Taborites

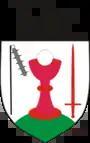
Coat of arms of Tábor until 1437

The Taborites were centered in the Bohemian town of Tábor during the Hussite Wars in the 15th century. The religious reform movement in Bohemia splintered into various religious sects. Besides the Taborites, these included the Adamites, the Orebites, the Sirotci ("Orphans"), the Utraquists and the Praguers. Because the impetus for these movements came from the burning of Jan Hus, it has become common practice to label them all "Hussites".